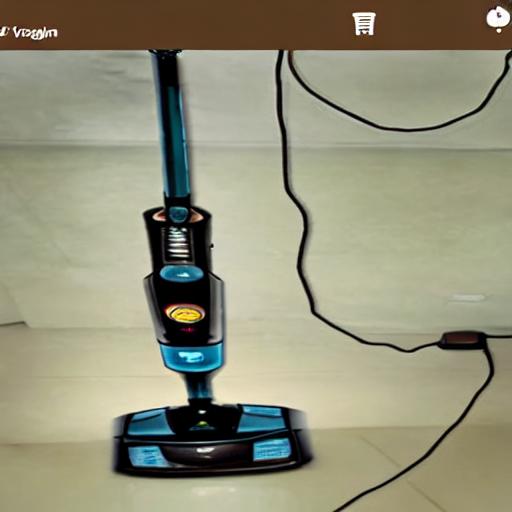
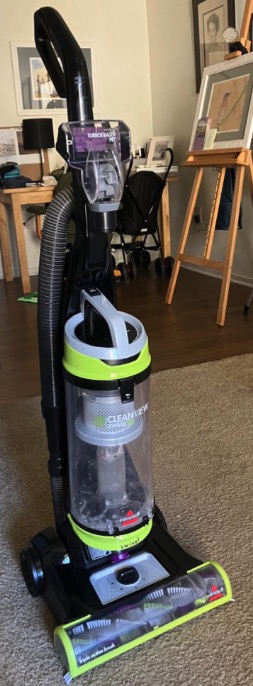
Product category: items_vacuum
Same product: no